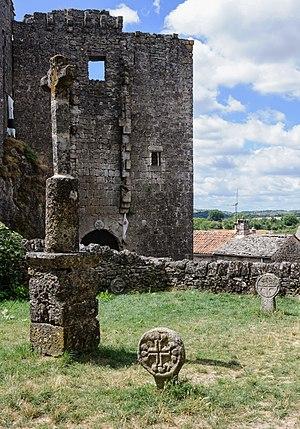
Les restes du château de la commanderie de La Couvertoirade, vus de l'ancien cimetière (Aveyron, France)
La commanderie de La Couvertoirade se situe dans le département de l'Aveyron à 20 kilomètres au sud-est de Sainte-Eulalie-de-Cernon.